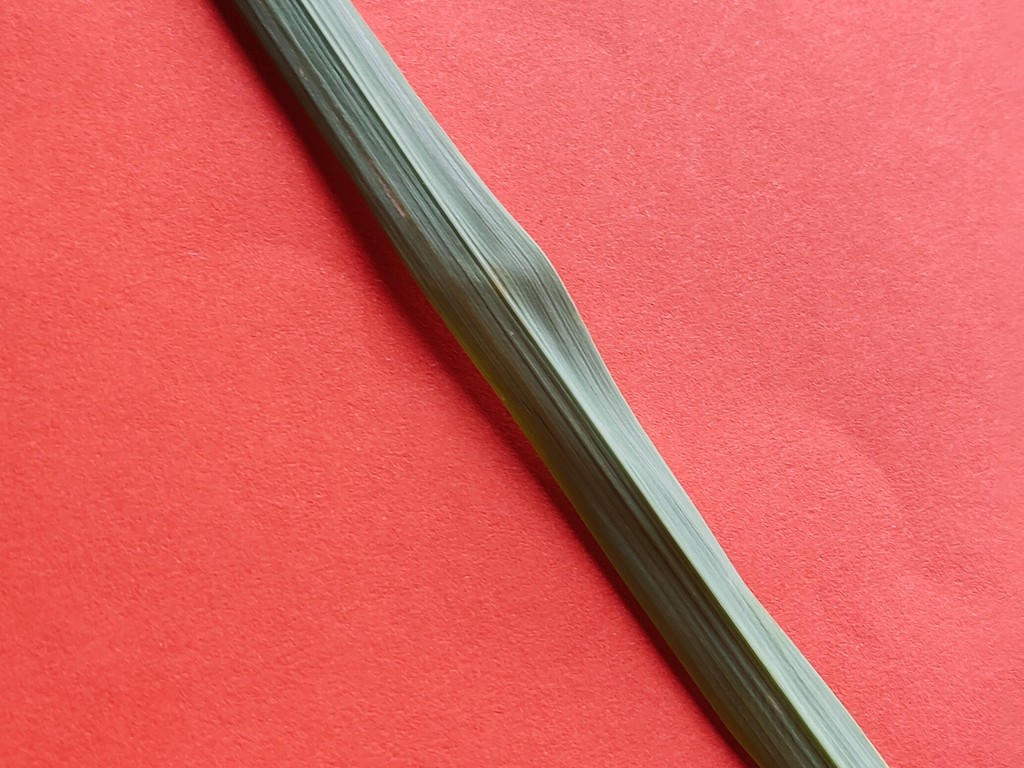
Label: Healthy